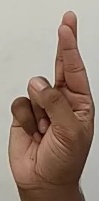
ASL sign: R